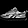
Label: Sneaker